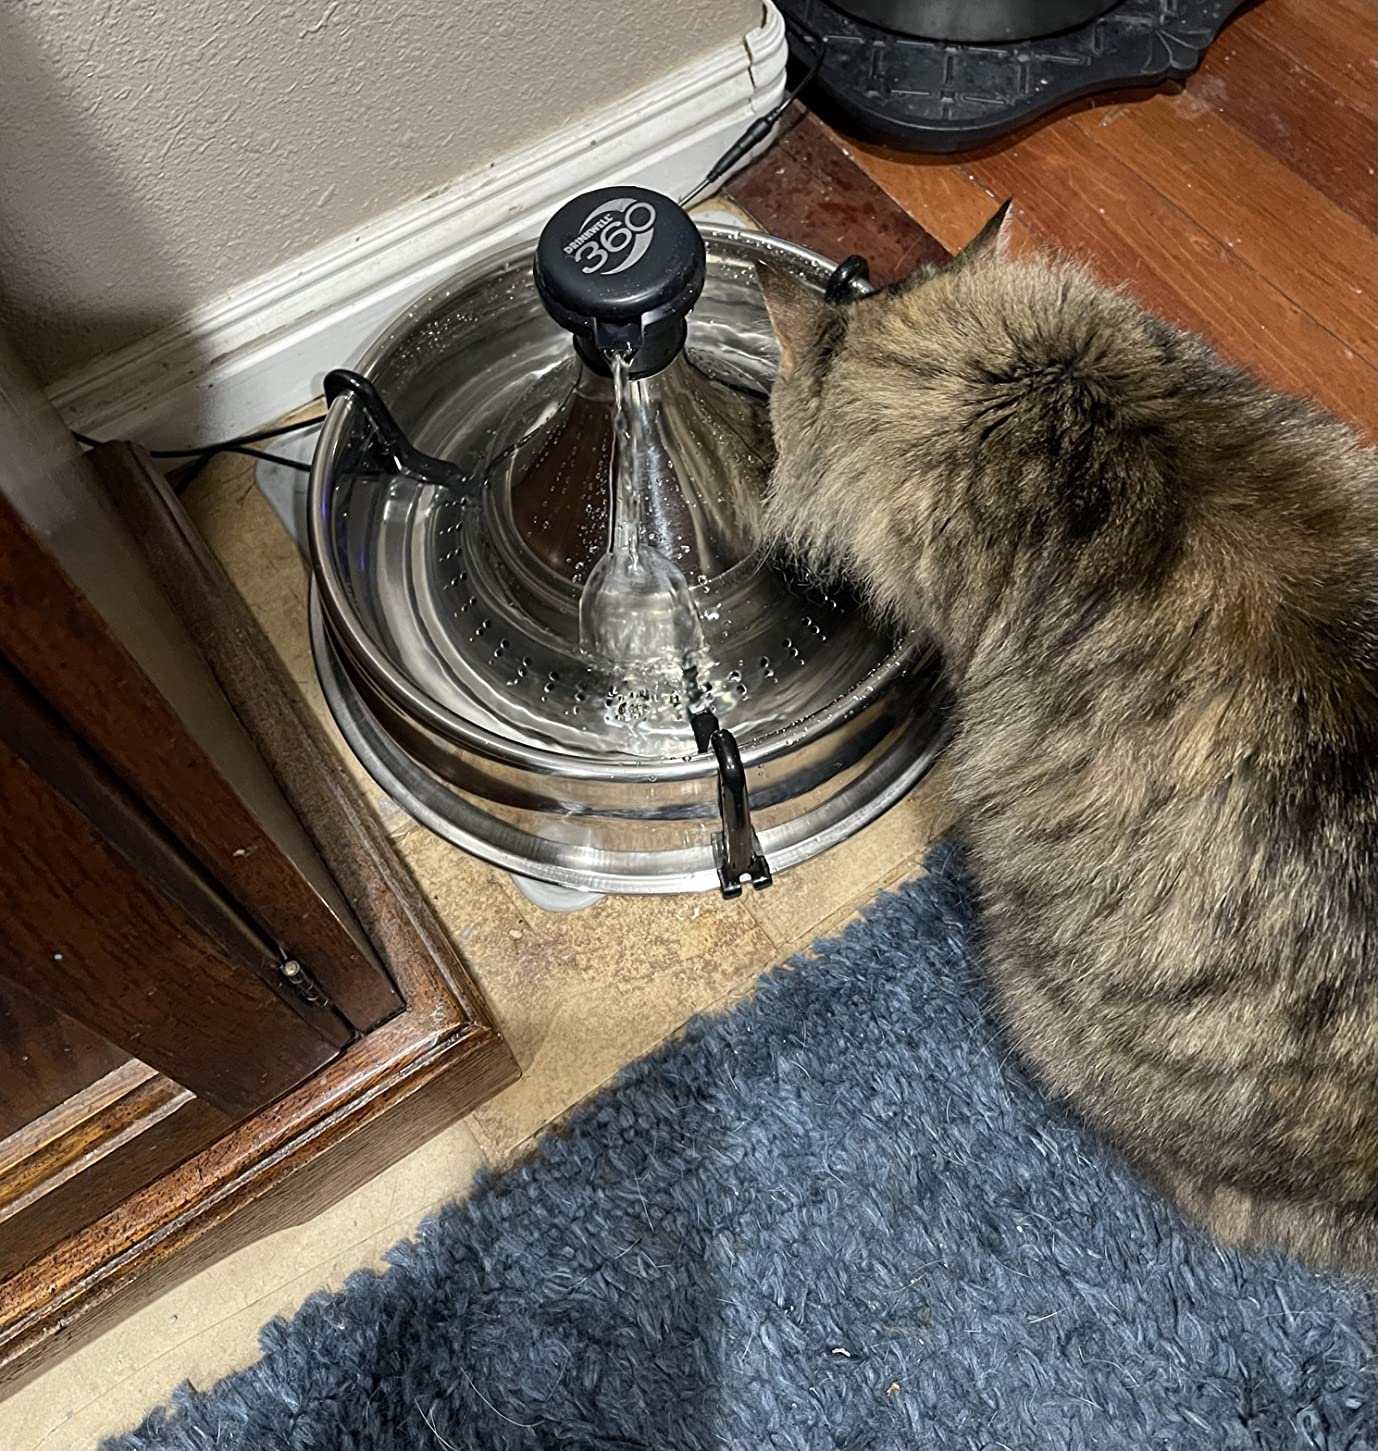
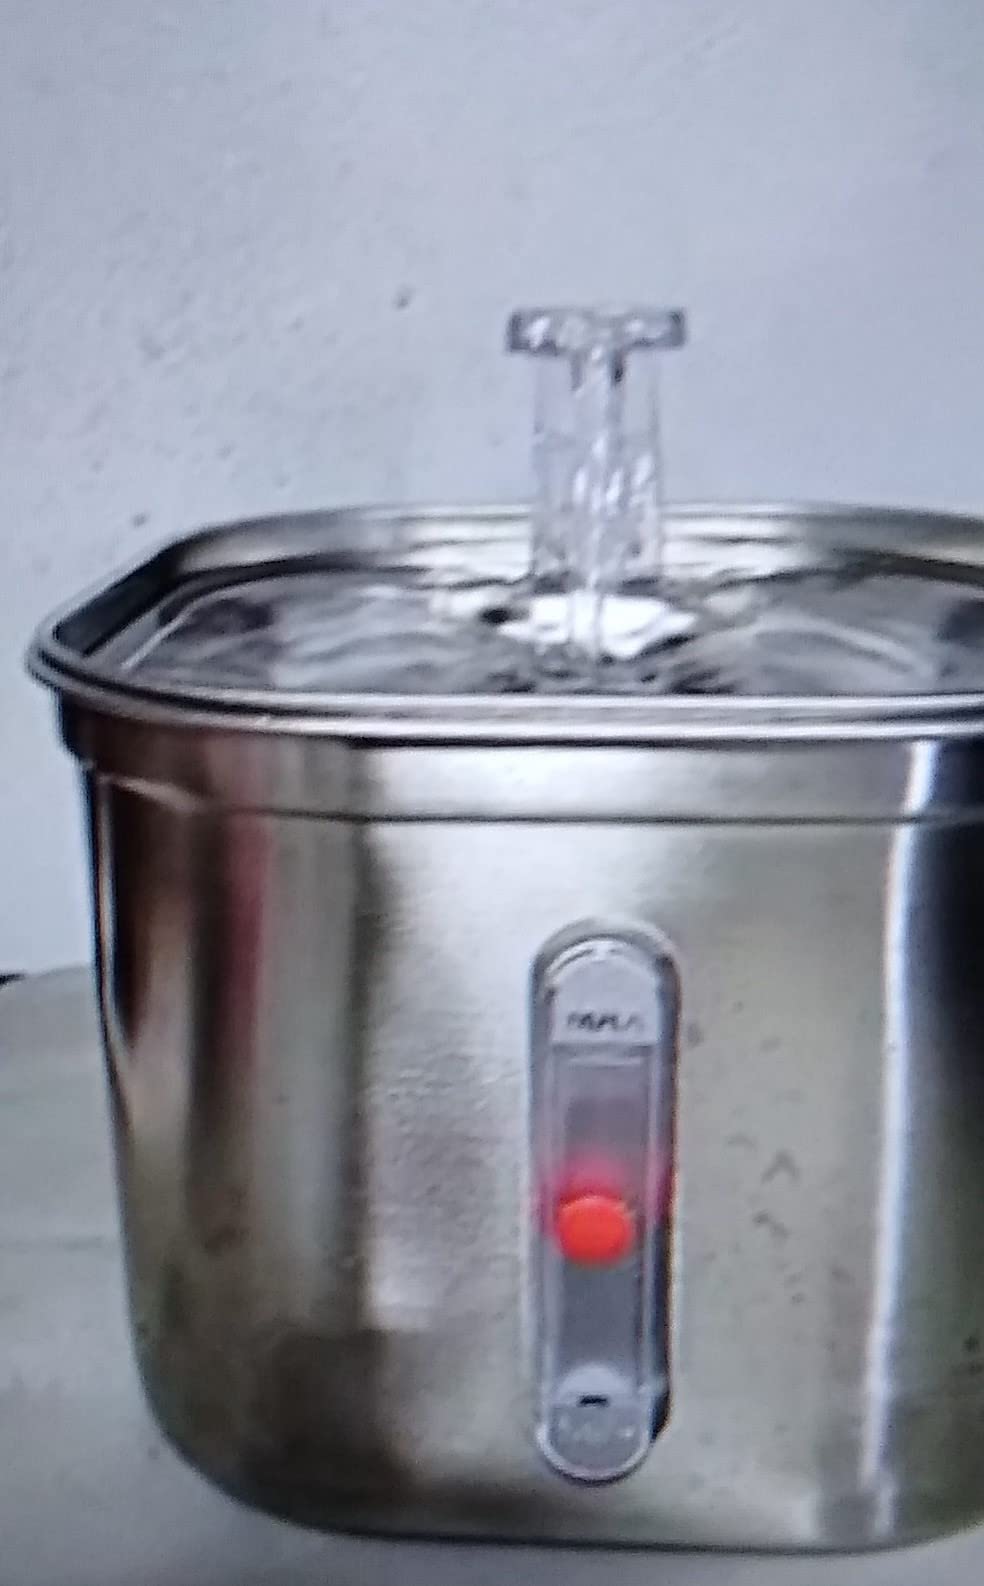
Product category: items_bowl
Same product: no